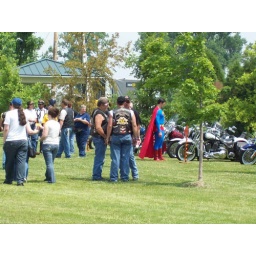
Members during the bike show across the river in Metropolis, IL - the Home of Superman